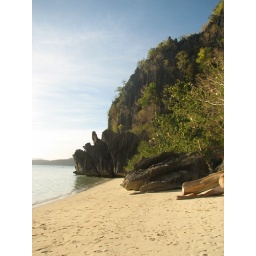
In Coron,Palawan. Is one of the several white sand beaches in the island of Coron.